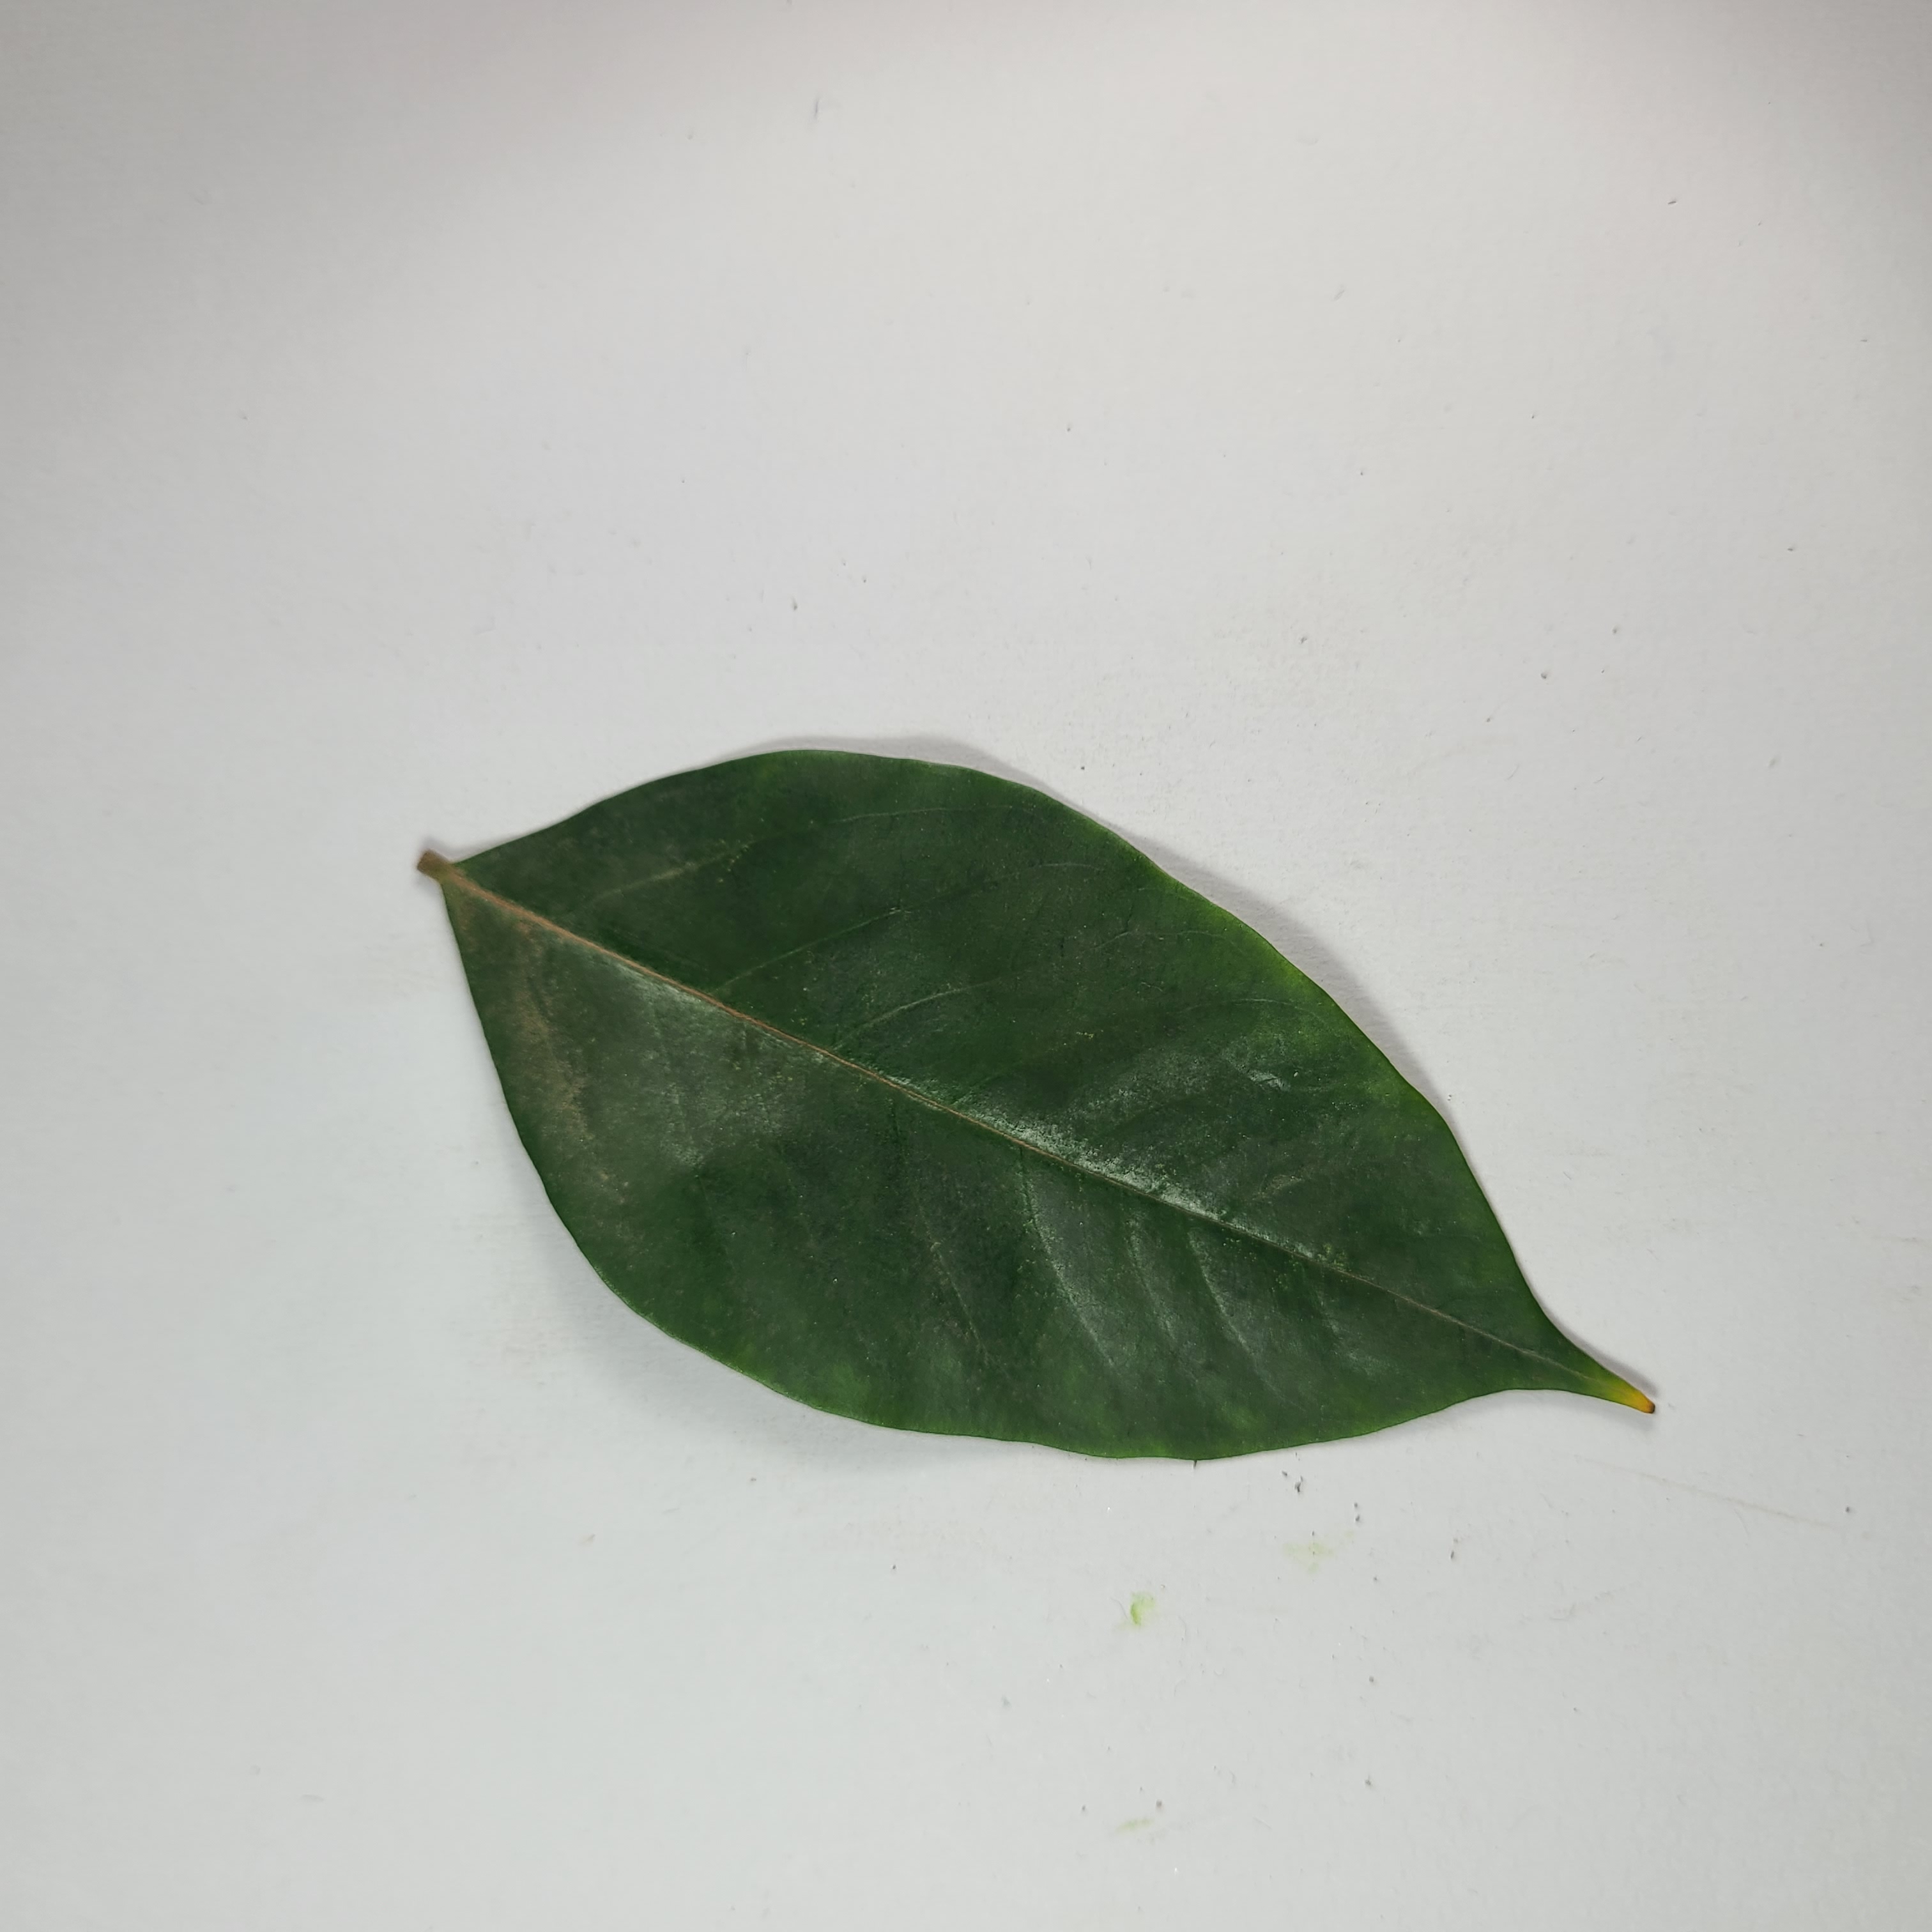
Label: Healthy Leaves